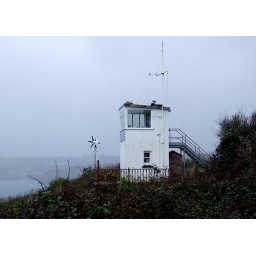
Would make a nice house :).... might have to sleep diagonally in the tower